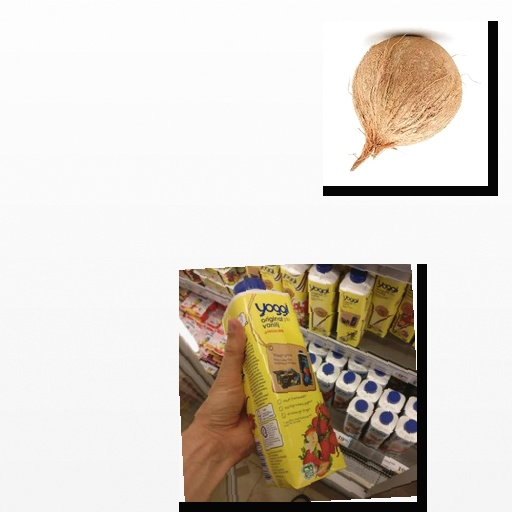
Food items: strawberry_yogurt, coconut